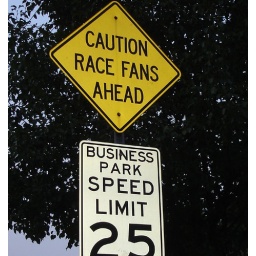
This is a real road sign here in Race City, USA! Wooo!